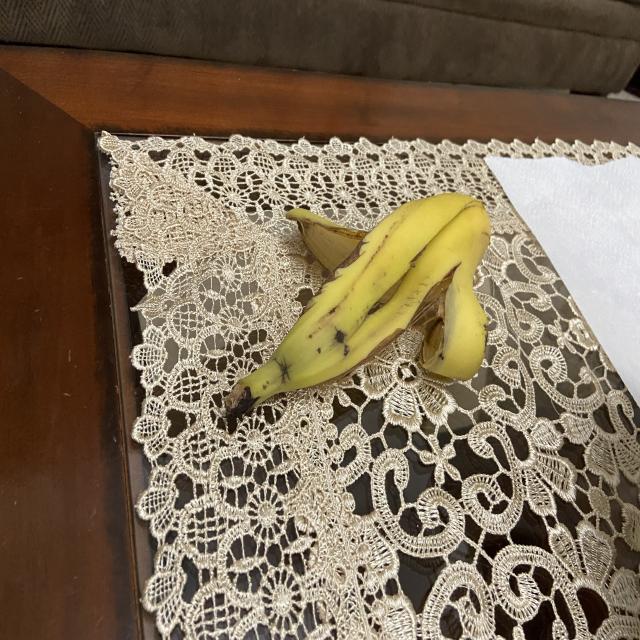
Label: bananas